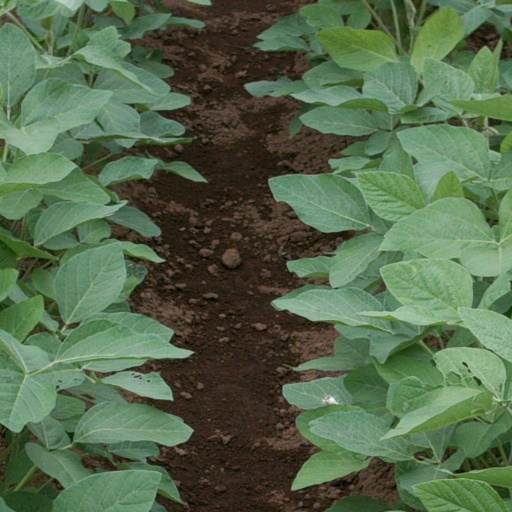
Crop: soybean